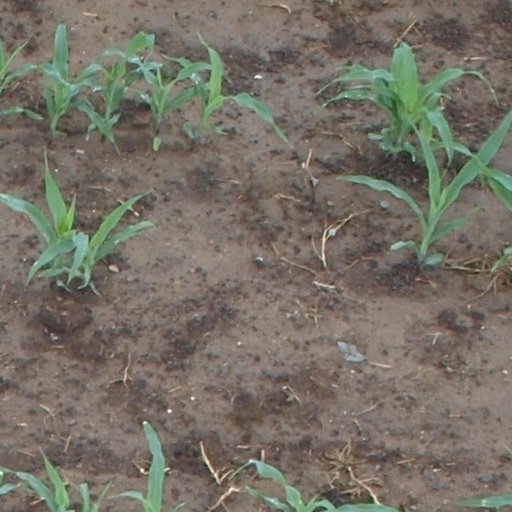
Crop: maize; corn